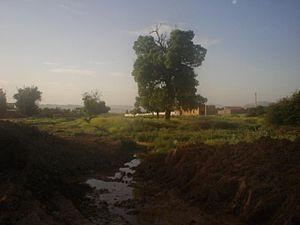
Aïn Yagout (wilaya de Batna, Algérie).